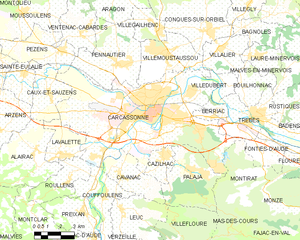
Carcassonne
Kort over kommunen
Kort over kommunen
Carcassonne er en befæstet by i den sydfranske region Occitanie og administrationsby i departementet Aude. Carcassonne tilhørte den historiske provins Languedoc. Byen er delt i to af floden Aude. På flodens højre bred ligger den øvre befæstede Cité de Carcassonne med sin middelalderbebyggelse og sine dobbelte bymure, som giver et billede af befæstningskunsten helt fra 500-tallet til 1300-tallet. Den nedre bydel på venstre bred, Bastide Saint-Louis eller Ville Basse, er stærkest befolket og ekspanderende. De to bydele er forbundet med broerne Pont vieux og Pont neuf.